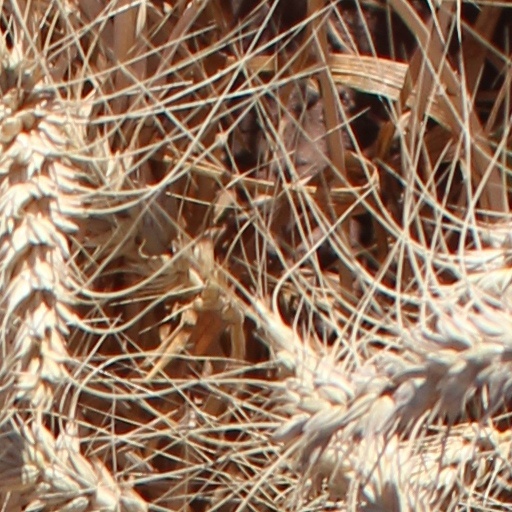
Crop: wheat